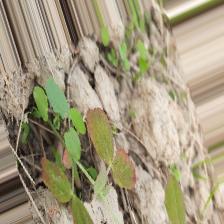
Label: Lentil Rust